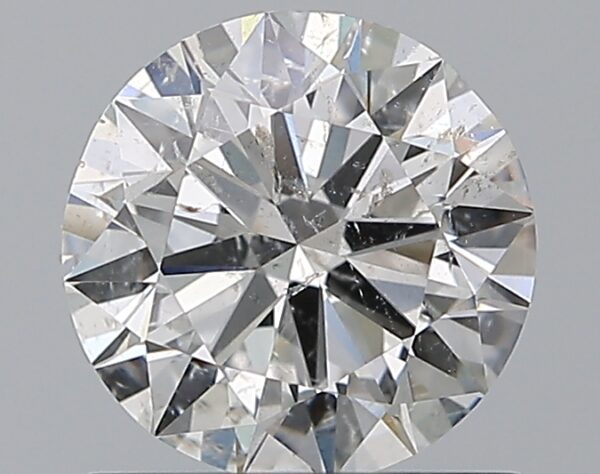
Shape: round
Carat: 1
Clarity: SI2
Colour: F
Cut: EX
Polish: EX
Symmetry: EX
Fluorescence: N
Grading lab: IGI
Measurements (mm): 6.41 x 6.36 x 3.89